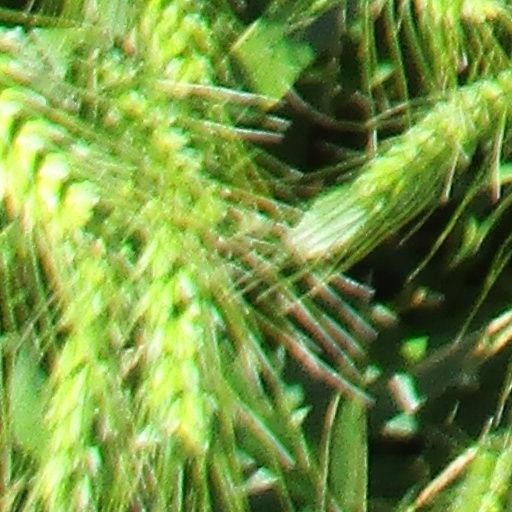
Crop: wheat